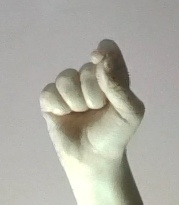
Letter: fa